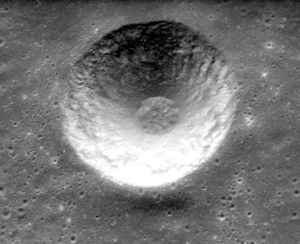
Ammonius (månekrater)
Ammonius er et nedslagskrater på månen, beliggende på Månens forside. Det ligger i bunden af det store nedslagsbassin Ptolemaeus, omkring 30 km nordøst for dette kraters midtpunkt. Det er opkaldt efter den græske filosof Ammonius Hermiae.